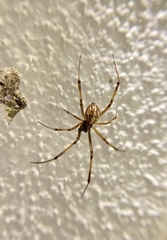
Species: Lactrodectus_hesperus